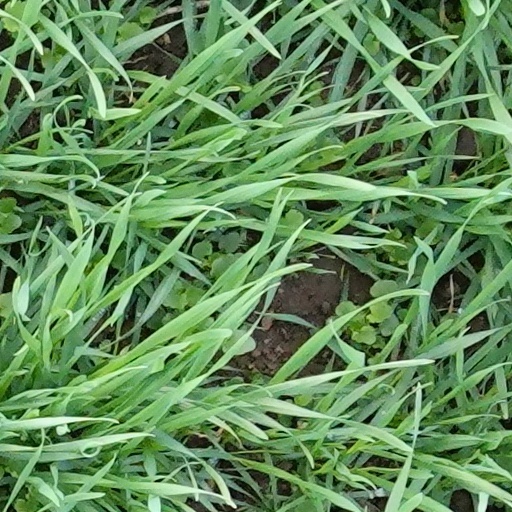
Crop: wheat